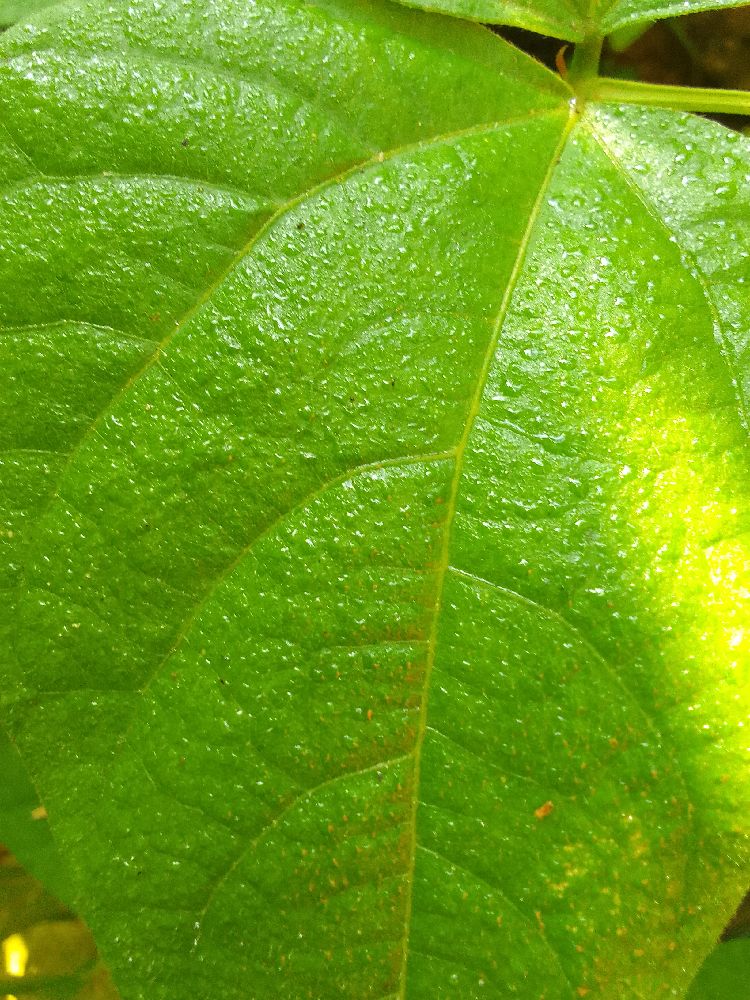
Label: healthy